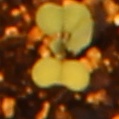
Label: Canola